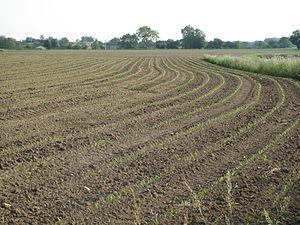
Champ de maïs jeune à Arbigny, Ain.